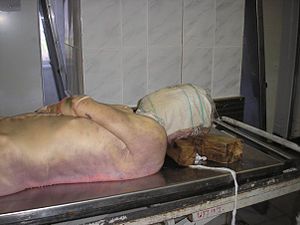
Livor mortis
Et lig med ligpletter
Livor mortis, i daglig tale kaldet ligpletter, er et tegn på dødens tilstedeværelse.